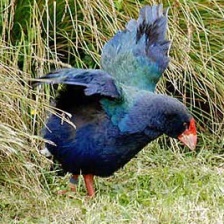
Species: TAKAHE
Scientific name: PORPHYRIO HOCHSTETTERI
ImageNet parent category: european_gallinule